Alexios I Komnenos

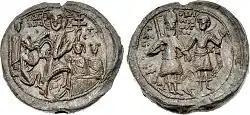
Rare seal of Alexios I with a depiction of the Resurrection

During the last twenty years of his life Alexios lost much of his popularity. The years were marked by persecution of the followers of the Paulician and Bogomil heresies—one of his last acts was publicly to burn at the stake Basil, a Bogomil leader, with whom he had engaged in a theological dispute. In spite of the success of the First Crusade, Alexios also had to repel numerous attempts on his territory by the Seljuqs in 1110–1117.